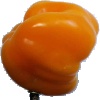
Label: yellow_pepper